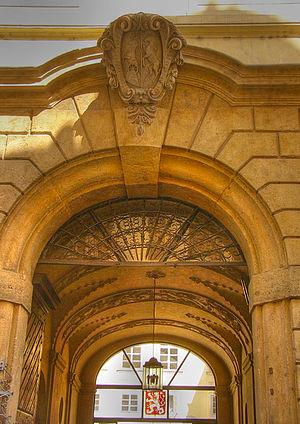
Palais Pálffy sur Malá Strana à Prague.